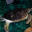
Label: turtle